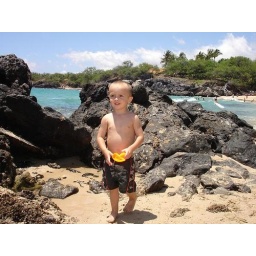
Nathan playing in the sand at beach 69.